Ramón Subercaseaux Vicuña

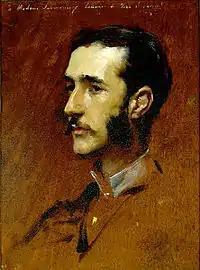
Ramón Subercaseaux Vicuña.Portrait by John Singer Sargent

Ramón Subercaseaux Vicuña (10 April 1854, Valparaíso – 19 January 1937 Viña del Mar) was a Chilean painter, politician and diplomat.